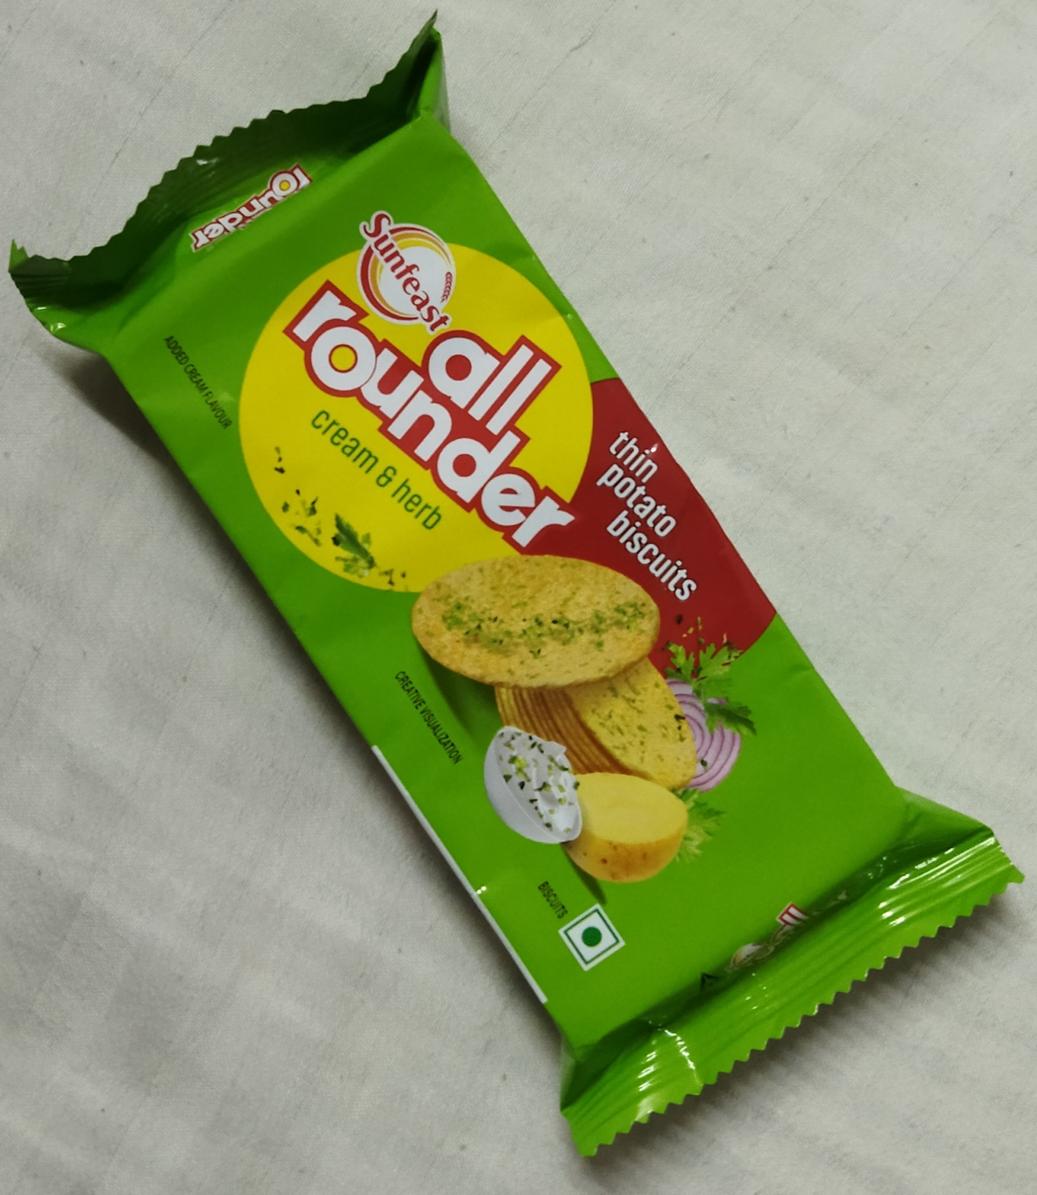
Label: plastics